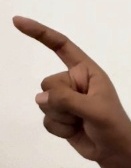
ASL sign: Z